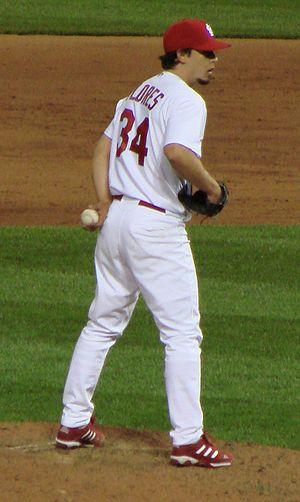
Randy Alan Flores est un lanceur de relève gaucher qui évolue dans les Ligues majeures de baseball de 2002 à 2010.